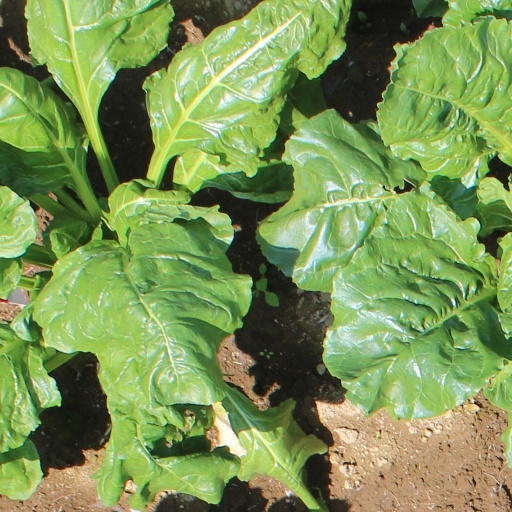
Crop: sugar beet